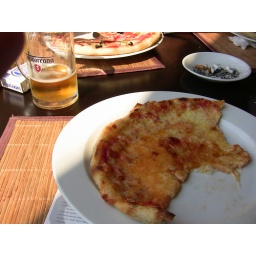
Pizza margarita, Timisoreana beer, and an orange in a glass in downtown TImisoara, Romania.